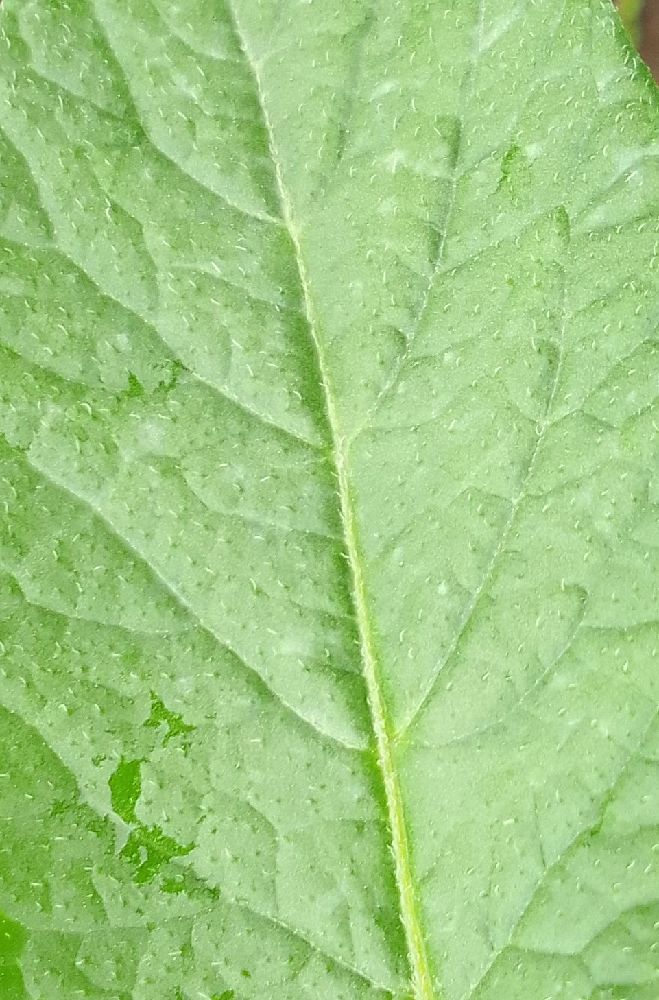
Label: Healthy